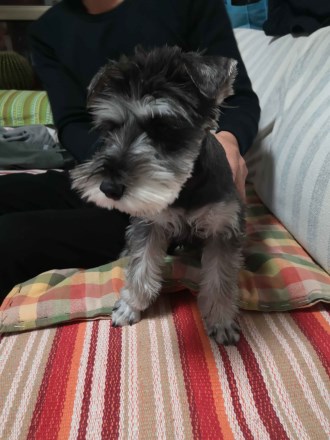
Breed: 2342-n000102-miniature_schnauzer